Bloodborne

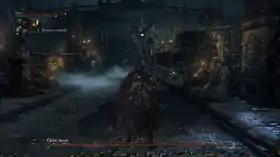
Gameplay screenshot of the "Bloodborne" alpha release, showing the player battling one of the game's bosses, the Cleric Beast. Similarly to the "Dark Souls" games, "Bloodborne" places a considerable emphasis on boss battles.

"Bloodborne" is an action role-playing game played from a third-person perspective and features elements similar to those found in the "Dark Souls" series, also made by FromSoftware. The player makes their way through different locations within the decrepit Gothic world of Yharnam while battling varied enemies, including bosses, collecting different types of items that have many uses, interacting with non-player characters, opening up shortcuts, and continuing through the main story.